Games Gamblers Play

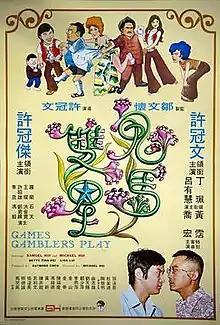
Theatrical poster

Games Gamblers Play is a 1974 Hong Kong comedy film directed by and starring Michael Hui, with action direction by Sammo Hung. The film also co-stars Sam Hui, who also served as one of the film's music composers.